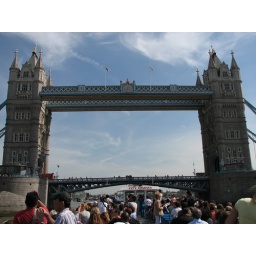
ferry going under tower bridge